Without Pity (1948 film)

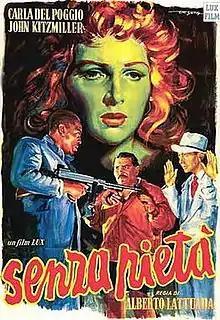
theatrical release poster

Without Pity is a 1948 Italian film directed by Alberto Lattuada from a script by the director himself, Federico Fellini and Tullio Pinelli, from an original story by Ettore Margadonna.